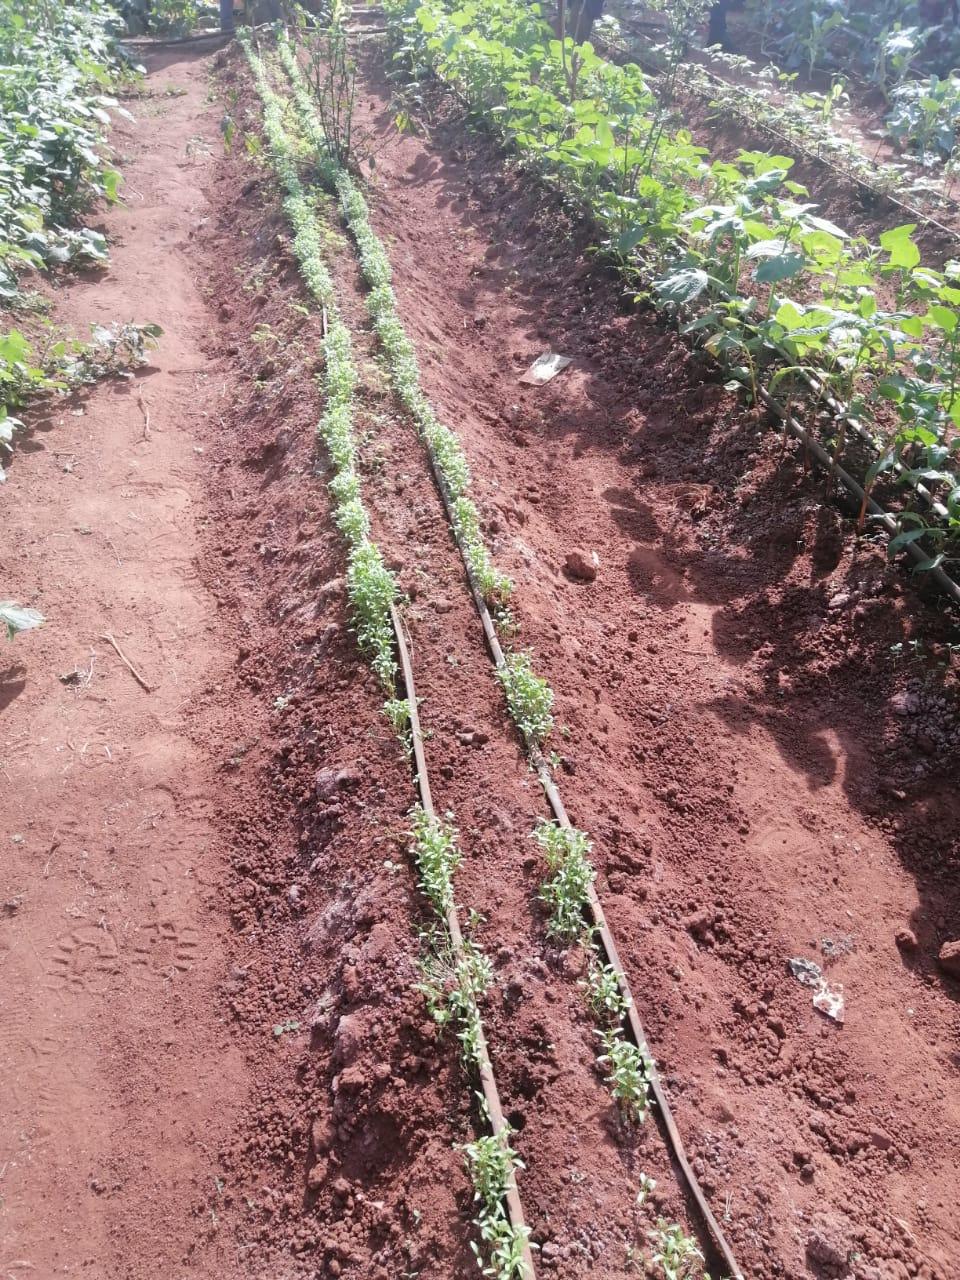
Mfumo wa umwagiliaji ukitumika kwenye shamba lenye matuta,na kustawisha mbogamboga zilizostawi kwa rangi ya ukijani kibichi, mandhari ya eneo hilo likiwa na mwanga mkali wa jua.